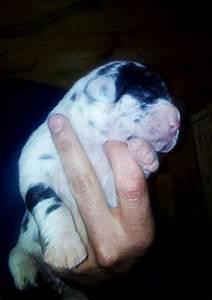
dog